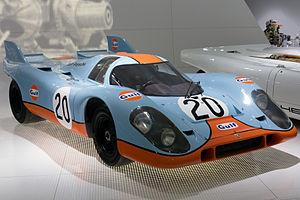
Joseph Siffert, couramment appelé Jo Siffert dans le milieu automobile et Seppi par ses compatriotes, est un pilote automobile suisse.